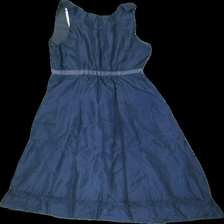
View: back
Type: Top
Category: Ladies
Brand: Not in the list
Brand text on label: noa noa
Colors: Grey
Material: 100% wool
Size: XS
Price range: <50
Recommended usage: Recycle
Description: washed out